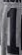
Number: 1